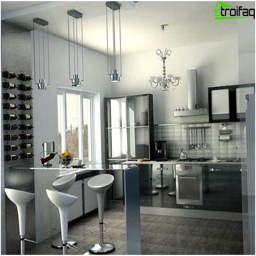
grey wallpapers for the kitchen